Tree house

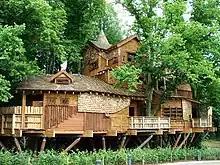
Treehouse at Alnwick Gardens in the United Kingdom, with walkways through the tree canopy

Struts and stilts are used for relieving weights on a lower elevation or straight to the ground; tree houses supported by stilts weigh much less on the tree and help to prevent stress, potential strain, and injury caused by puncture holes. Stilts are typically anchored into the ground with concrete, although new designs such as the "Diamond Pier" speeds installation and are less invasive for the root system. Stilts are considered the easiest method of supporting larger tree houses and can also increase structural support and safety.